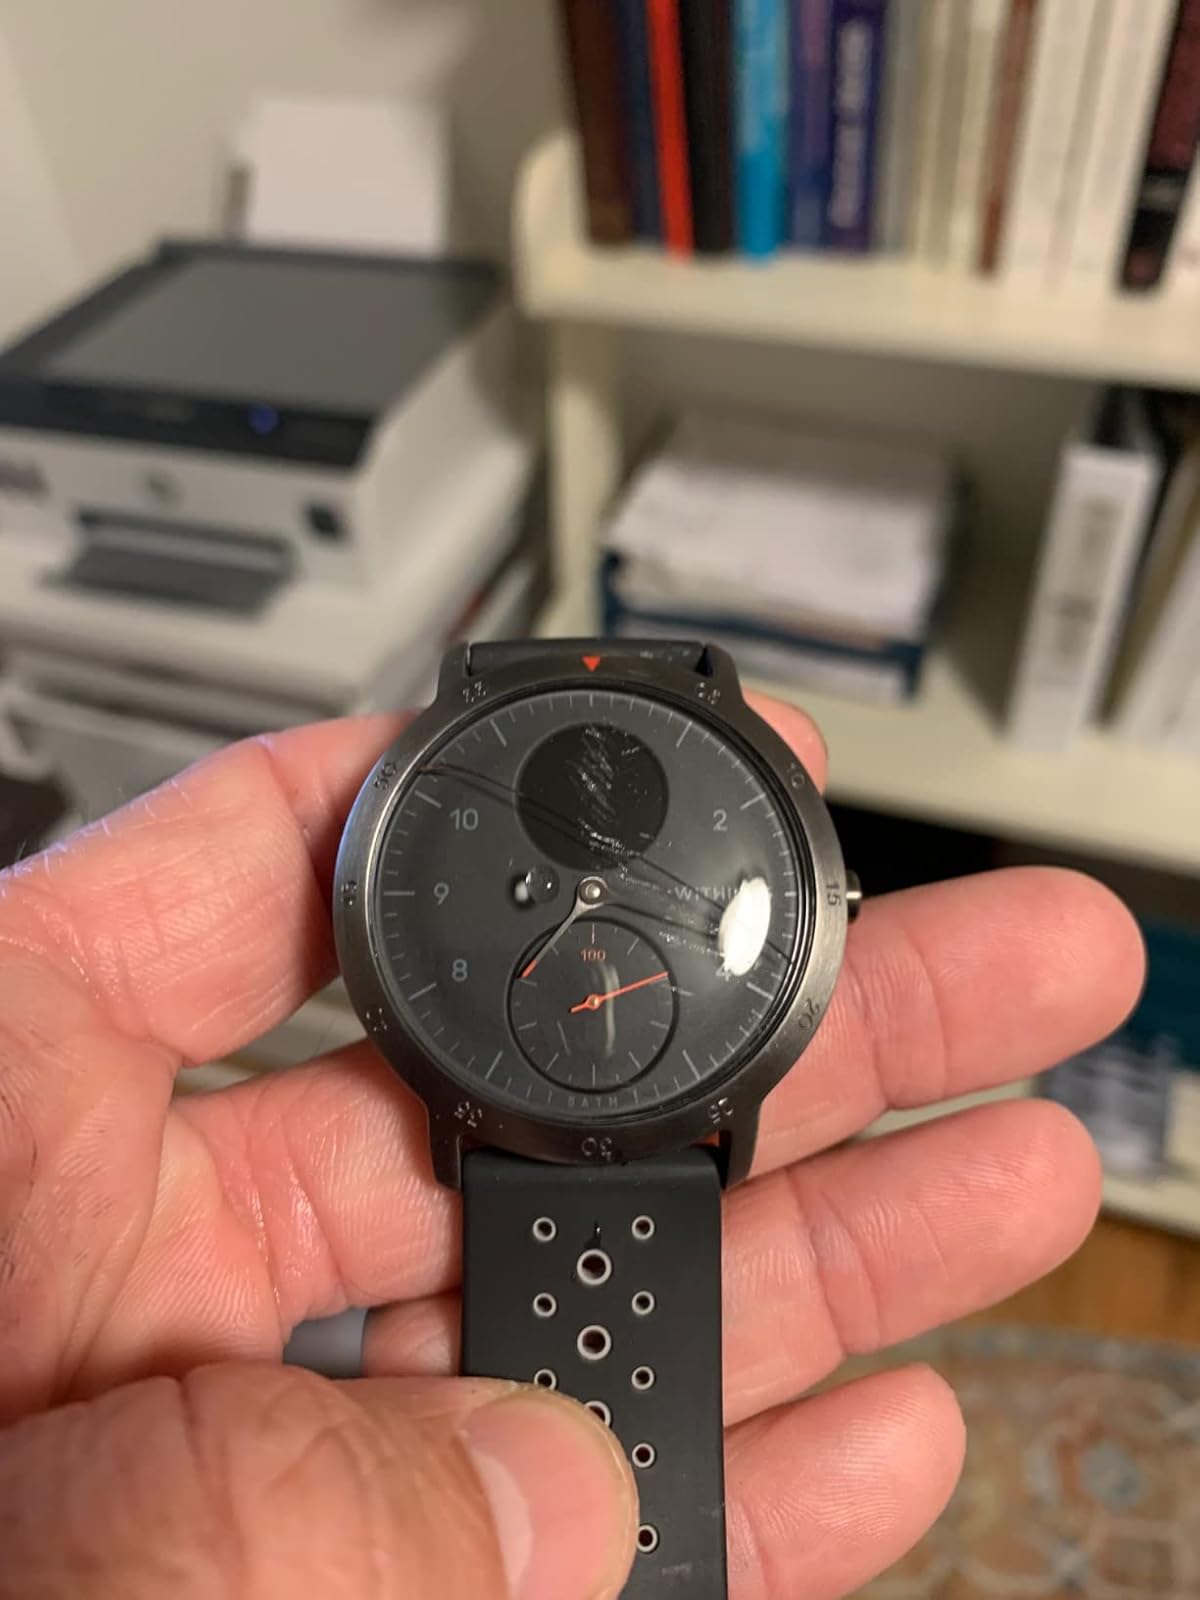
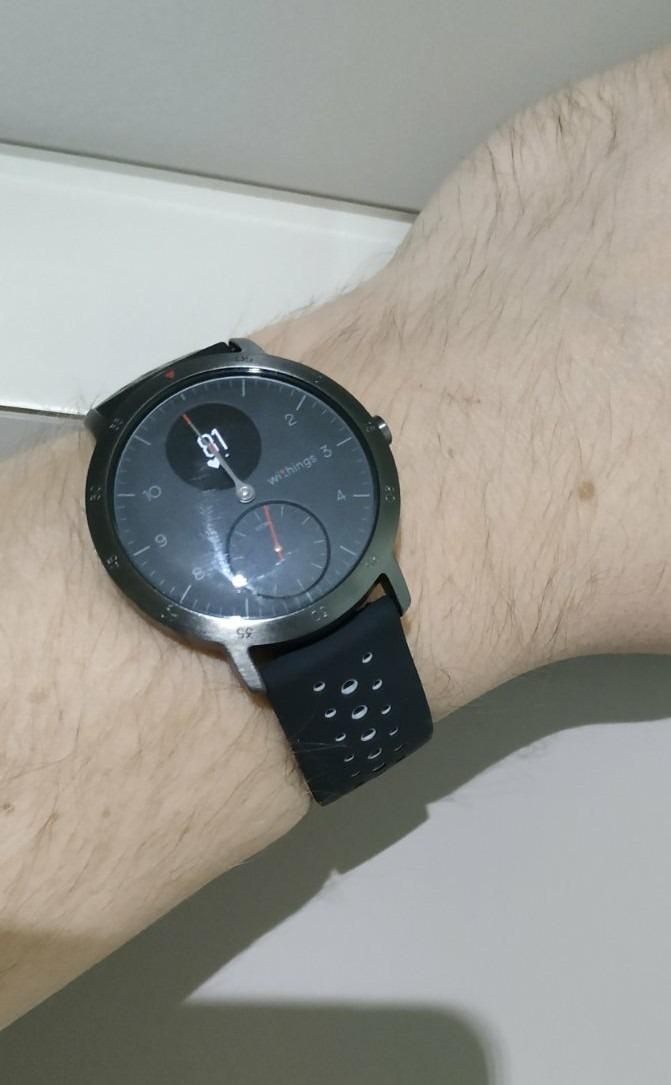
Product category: smartwatch
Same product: yes